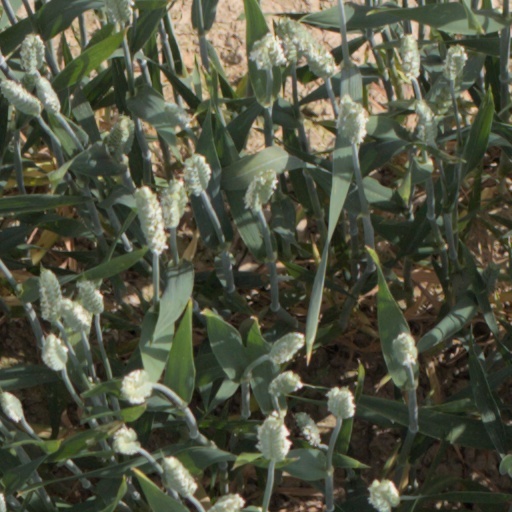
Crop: wheat